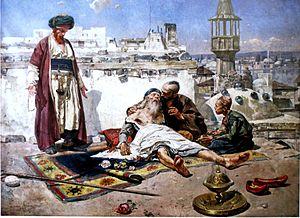
Franz Eisenhut, né le 25 janvier 1857 à Bačka Palanka et mort le 2 juin 1903 à Munich, est un peintre orientaliste austro-hongrois.